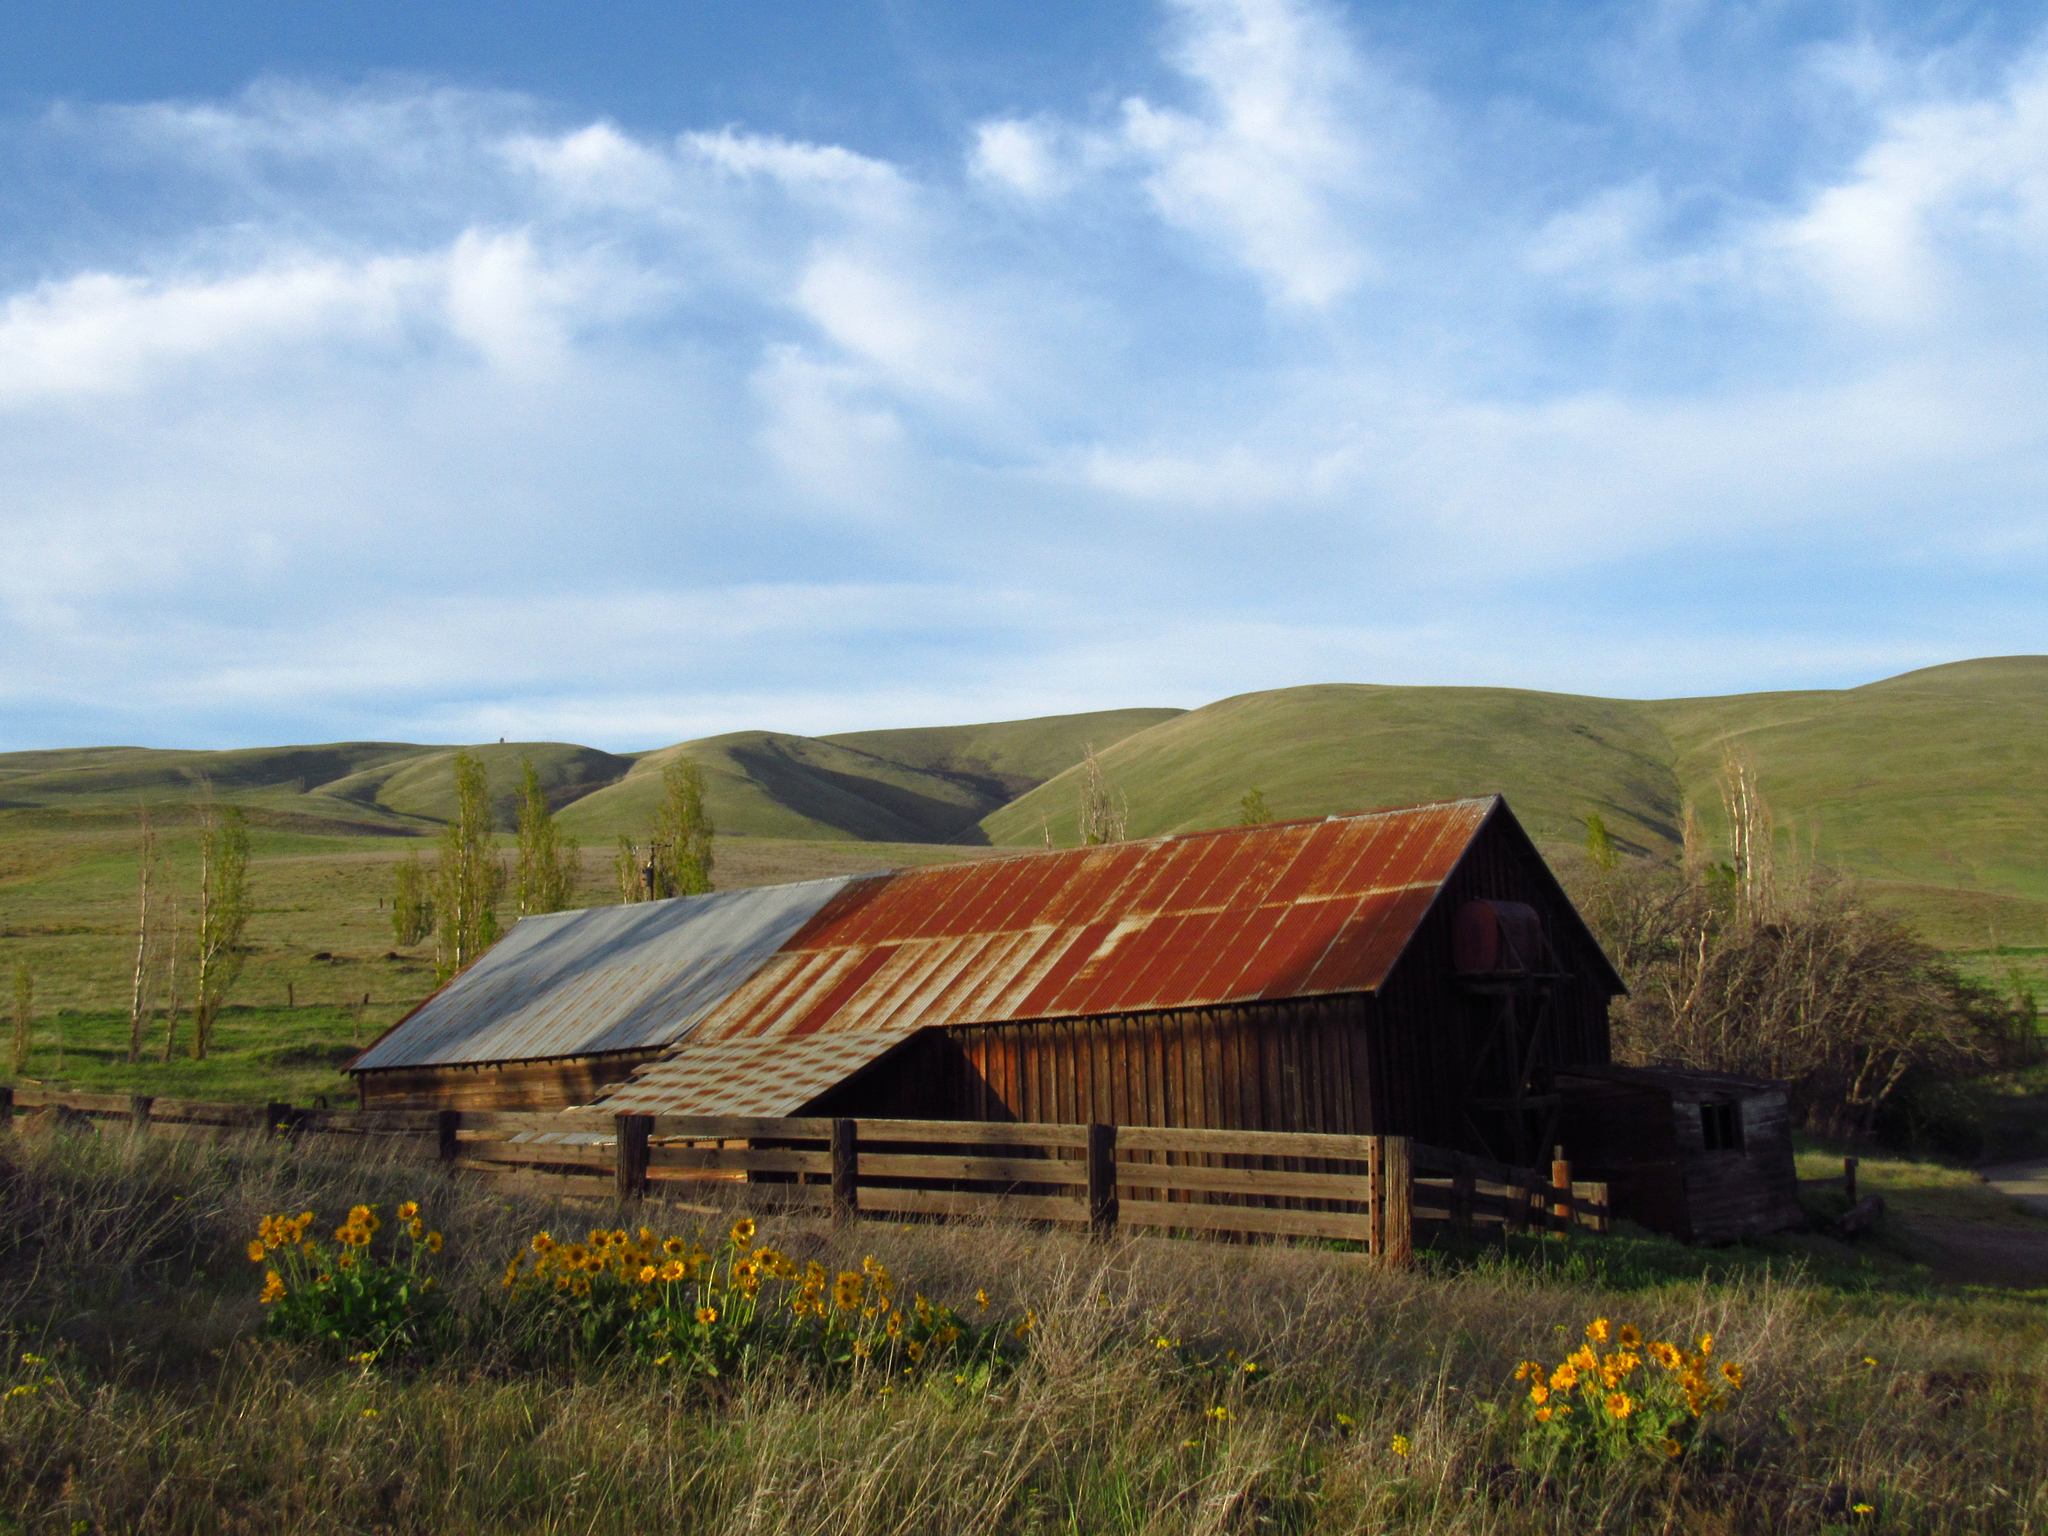
grassland, rural area, barn, farm, highland, grass, house, hill, fell, roof, ecoregion, croft, prairie, shack, landscape, home, sky, farmhouse, plain, cottage, land lot, building, mountain, log cabin, hut, cloud, plant, shed, field, ranch, steppe, meadow, pasture